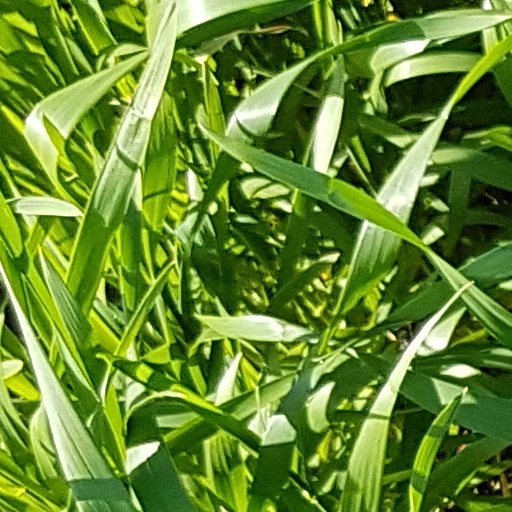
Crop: wheat